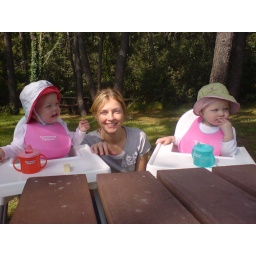
In the forest near our house in France.